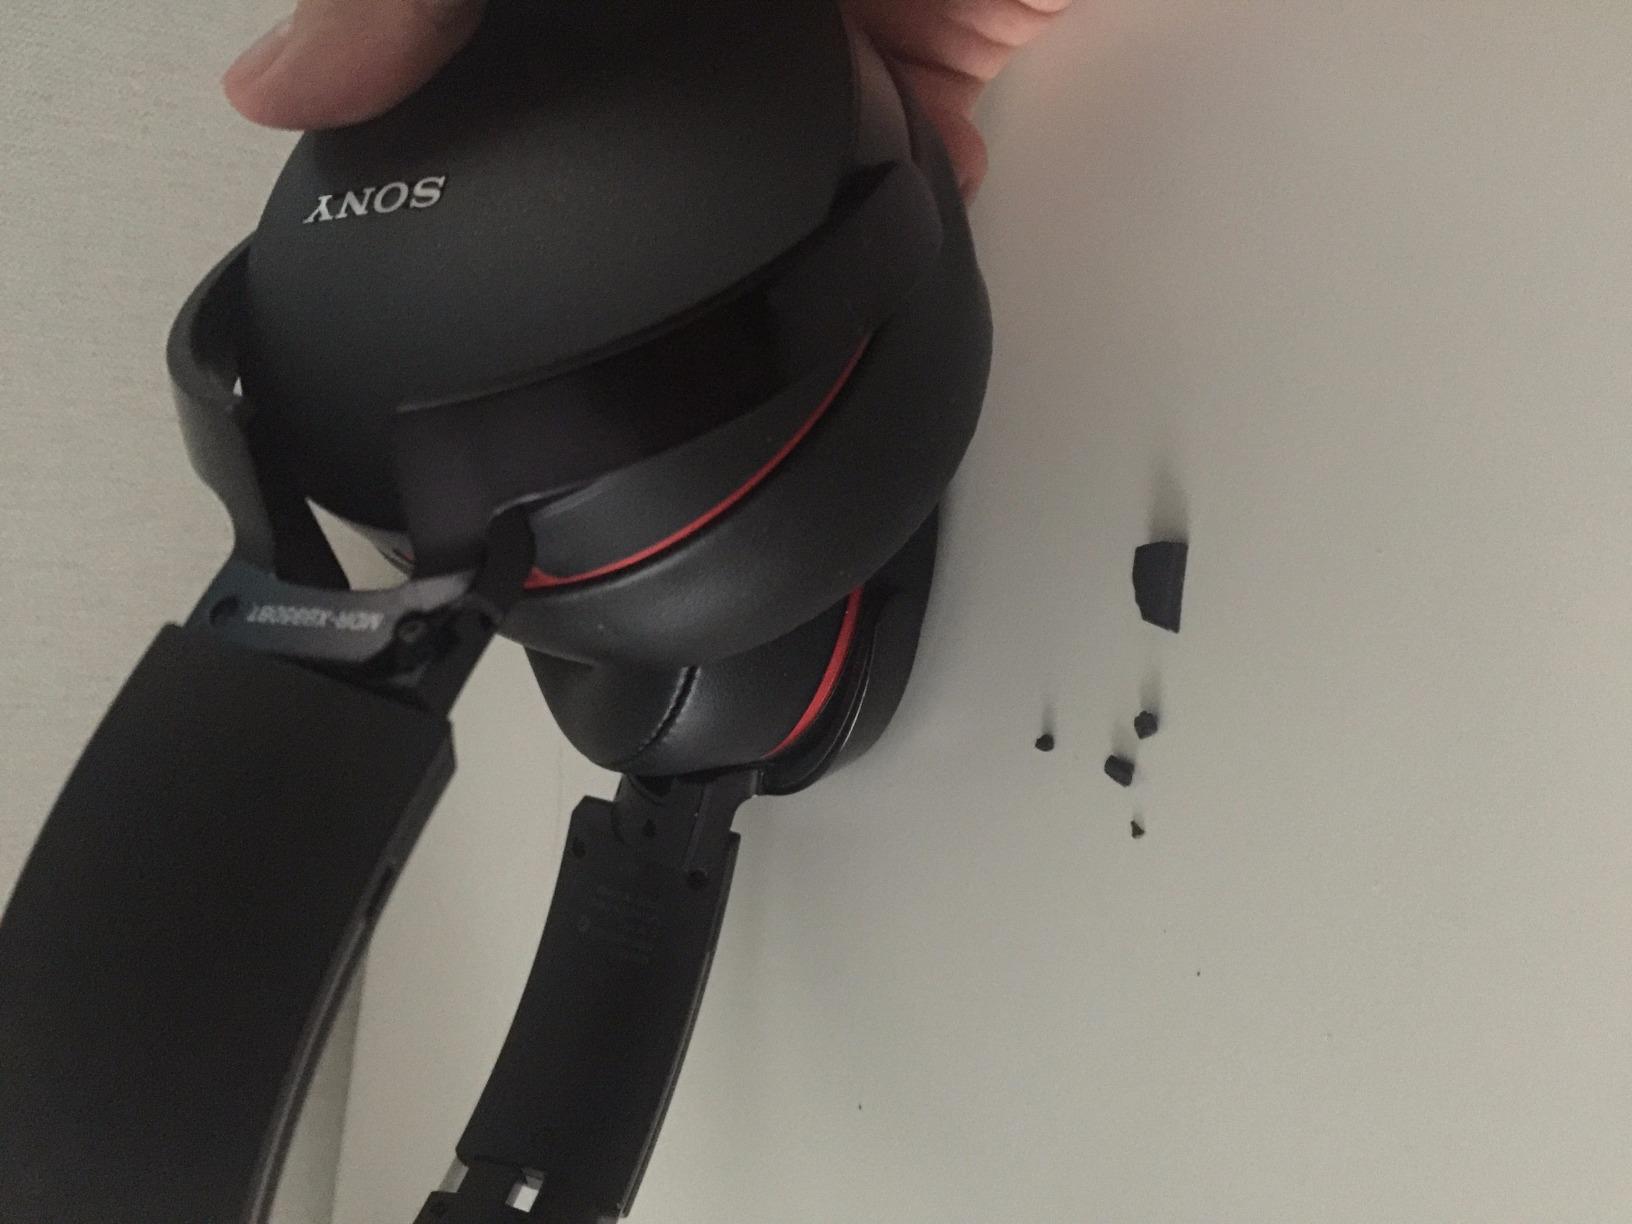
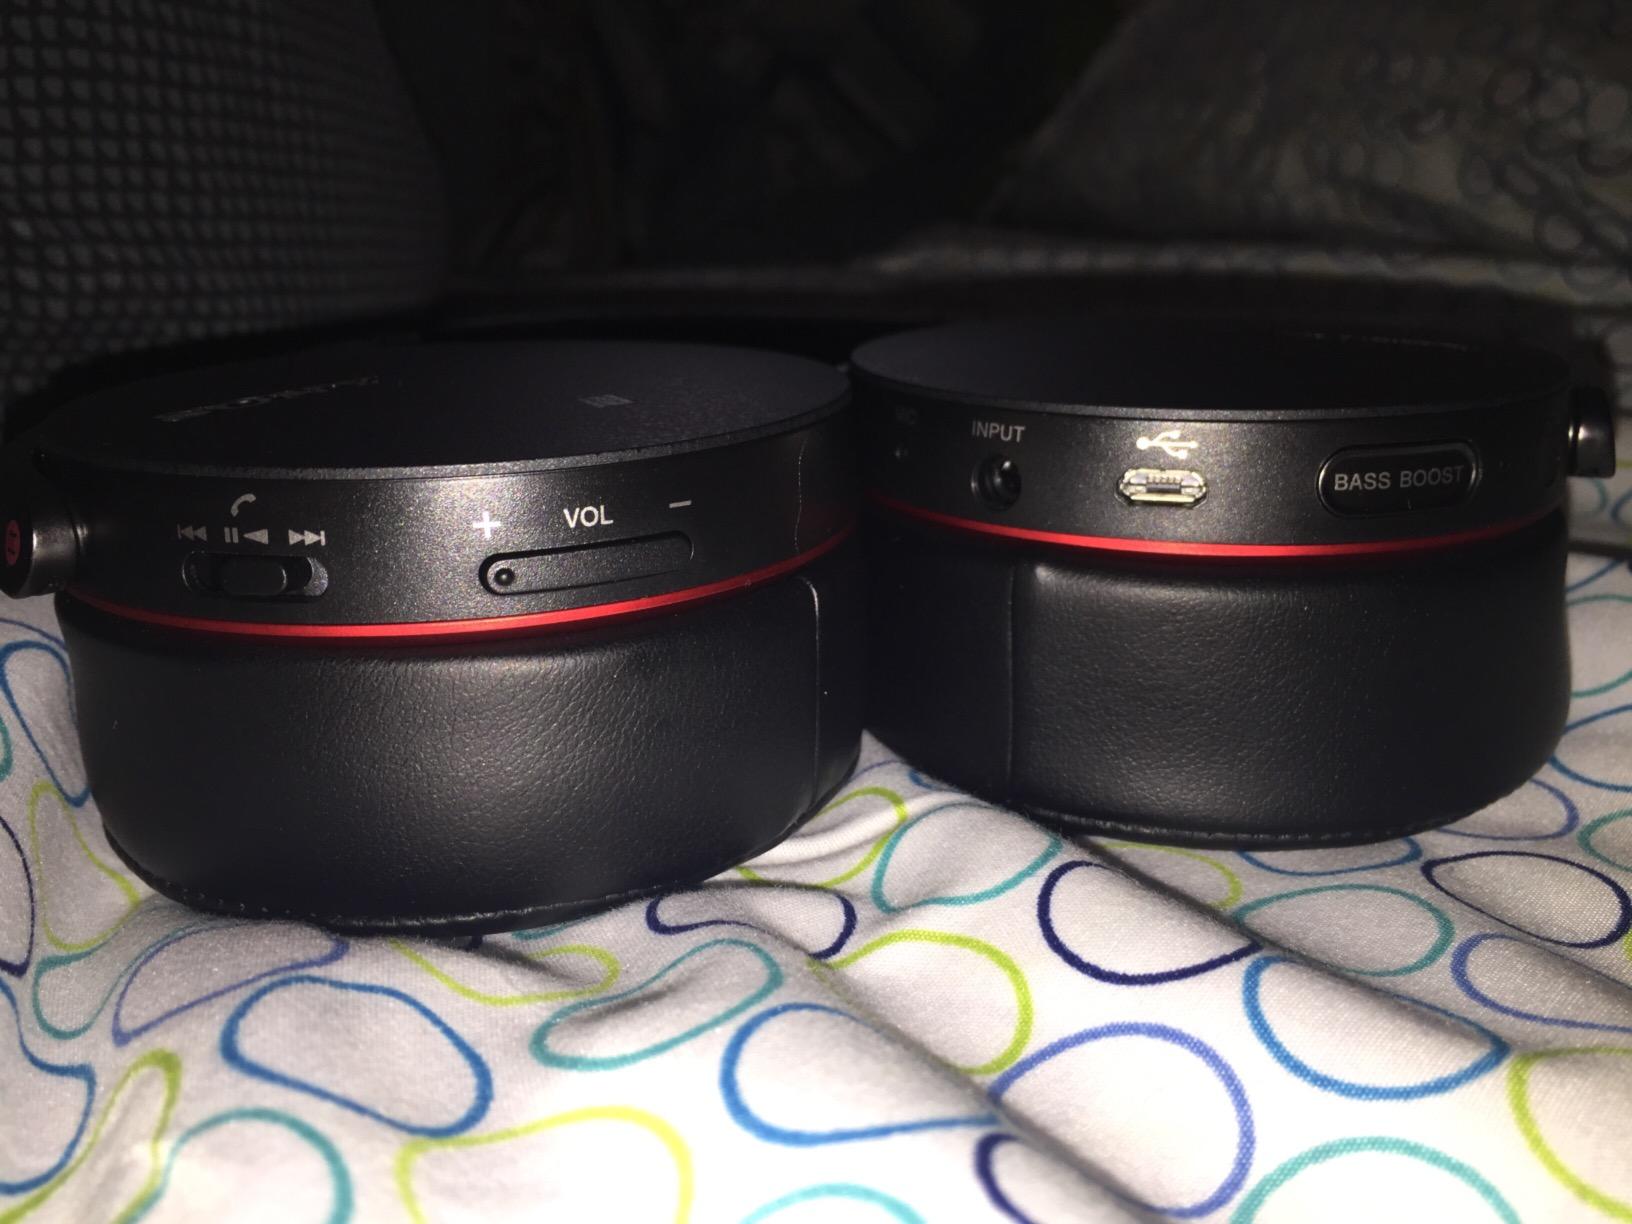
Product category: headphones
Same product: yes